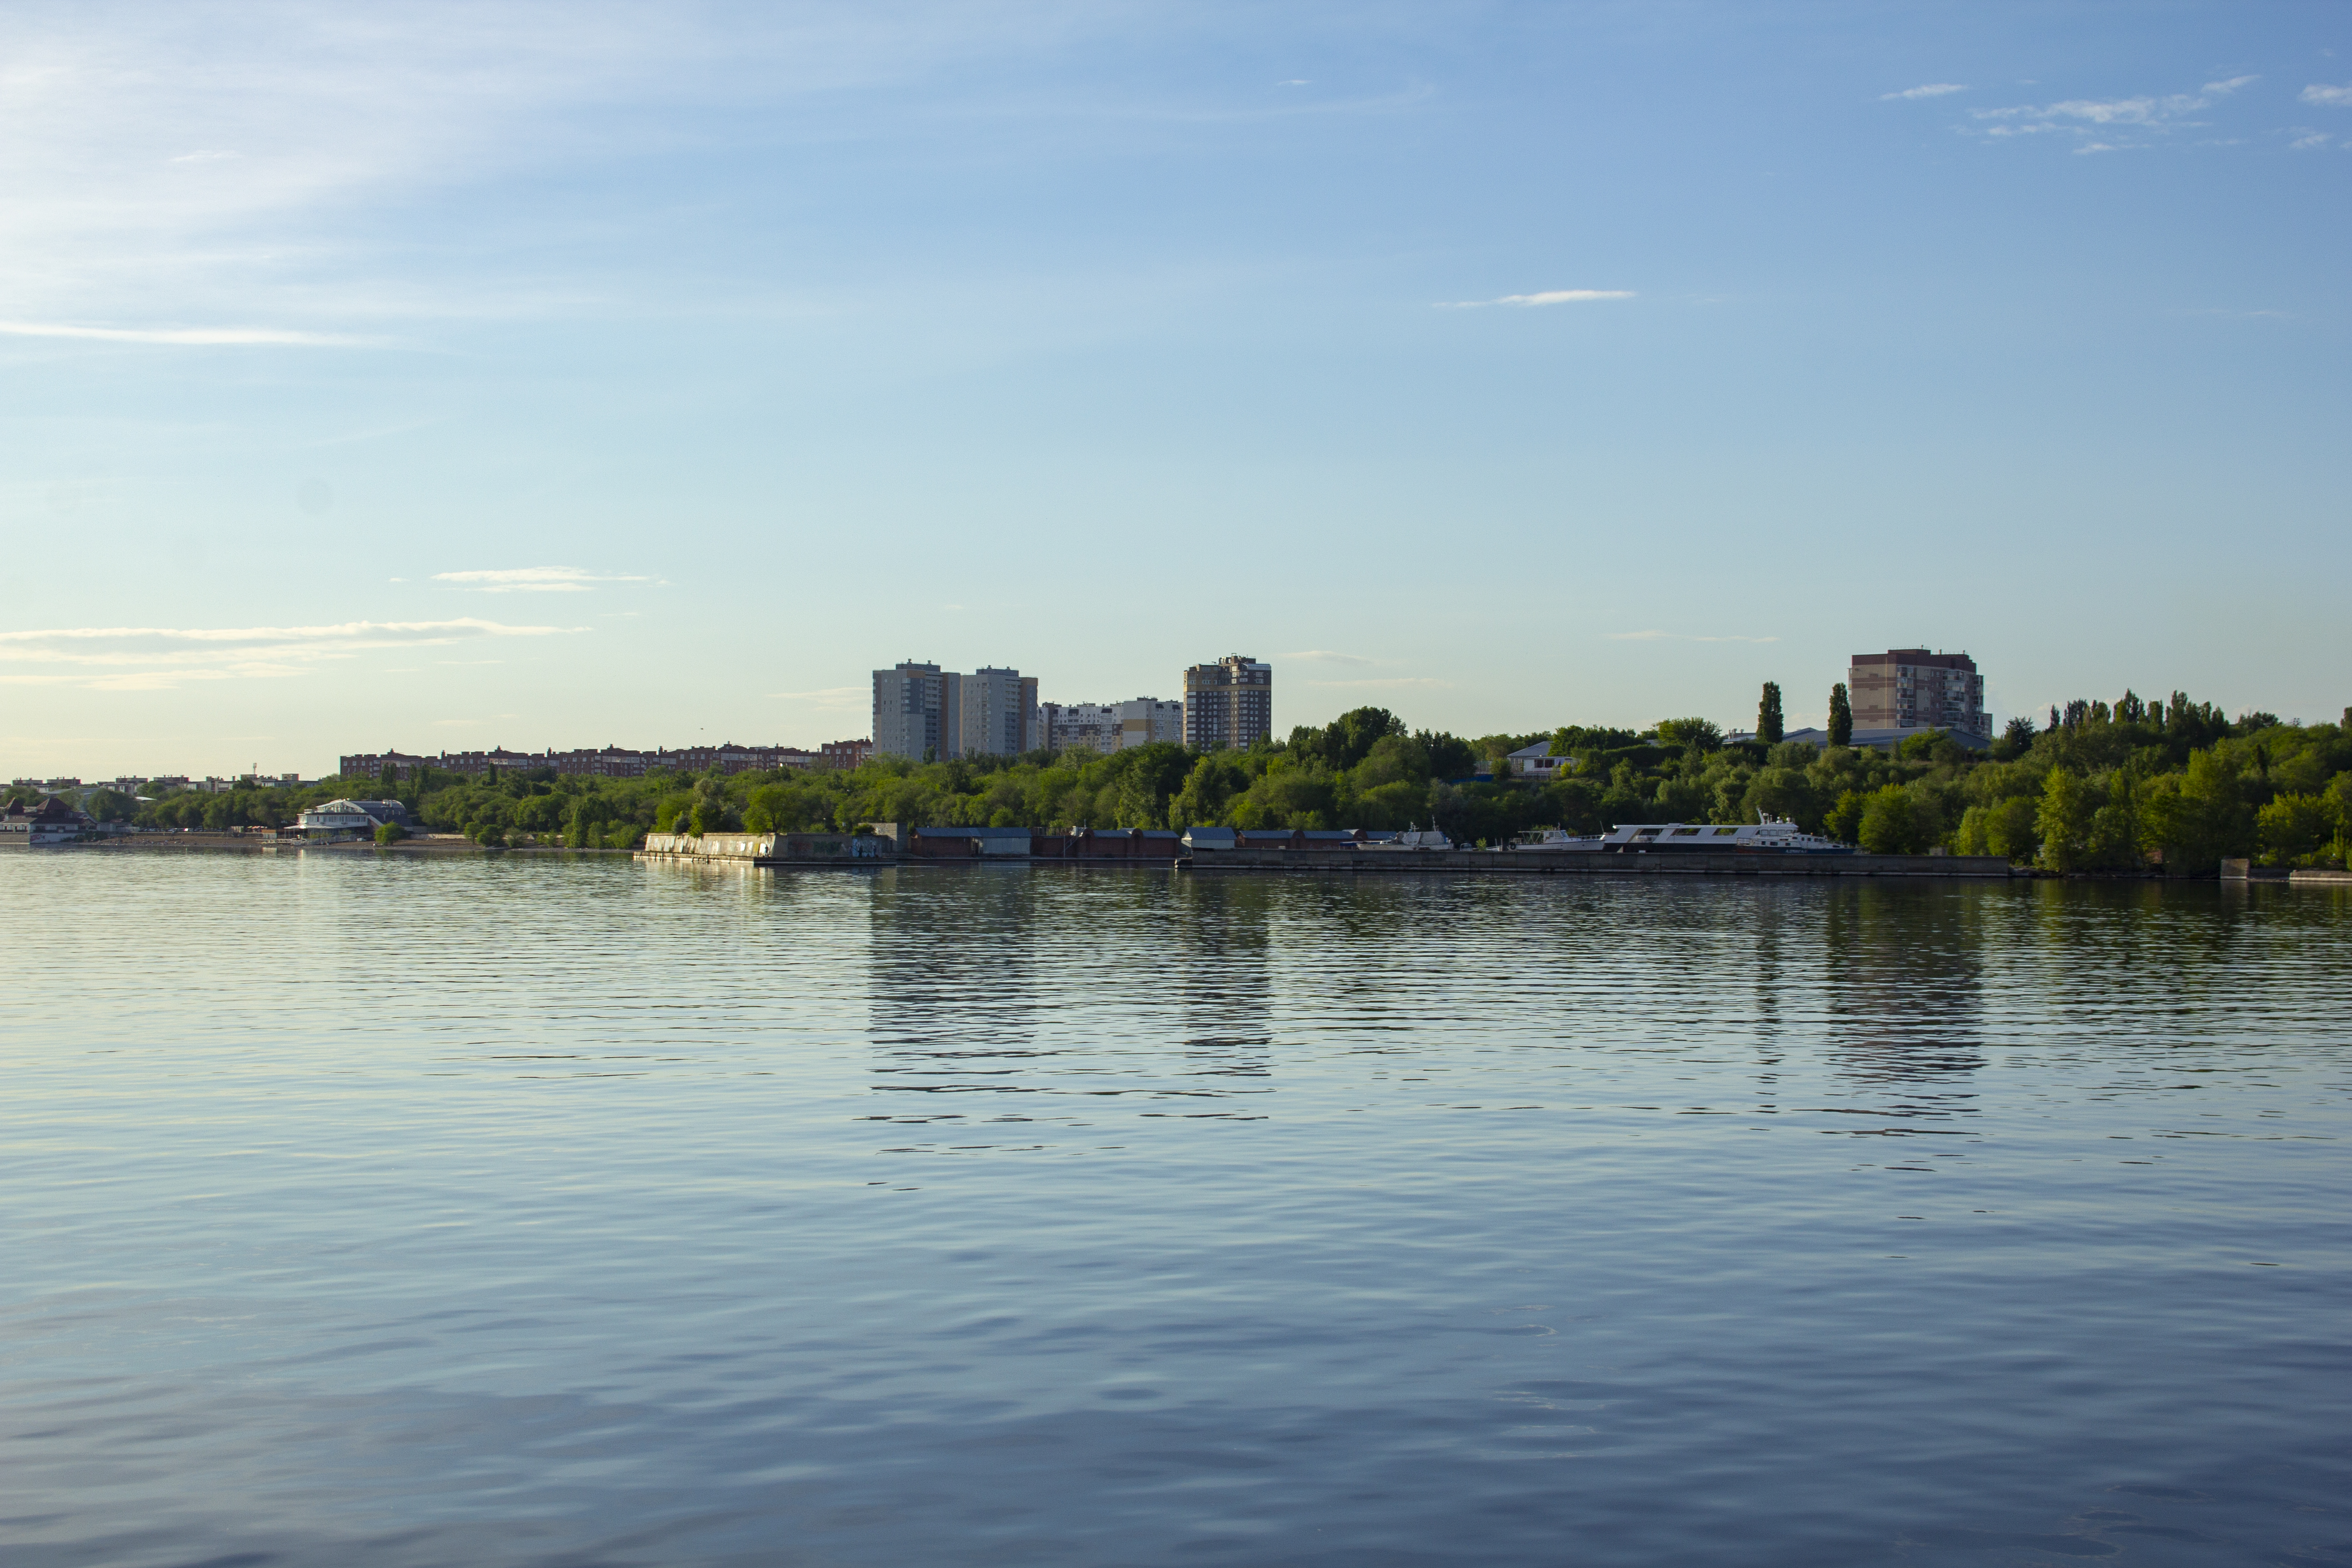
volga river, landscape, beauty, cloud, water, sky, water resources, natural landscape, building, lake, tree, coastal and oceanic landforms, bank, horizon, mountainous landforms, city, waterway, cityscape, fluvial landforms of streams, dusk, skyscraper, shore, cumulus, reservoir, tower block, ocean, reflection, lake district, evening, coast, channel, bay, sound, loch, skyline, wave, tourism, inlet, floodplain, sea, house, downtown, square